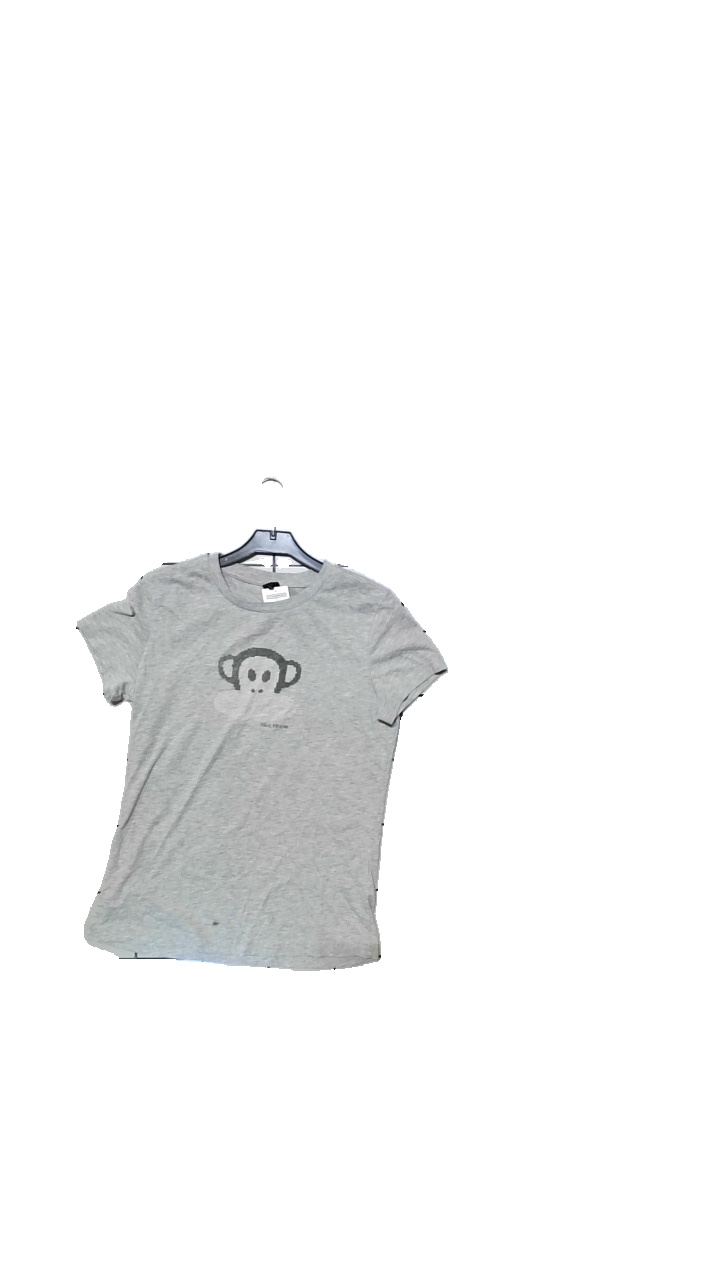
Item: T-shirt (Ladies)
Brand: Paul Frank
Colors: Grey
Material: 67% cotton, 33% polyester
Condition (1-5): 3
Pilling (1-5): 3
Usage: Reuse
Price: <50